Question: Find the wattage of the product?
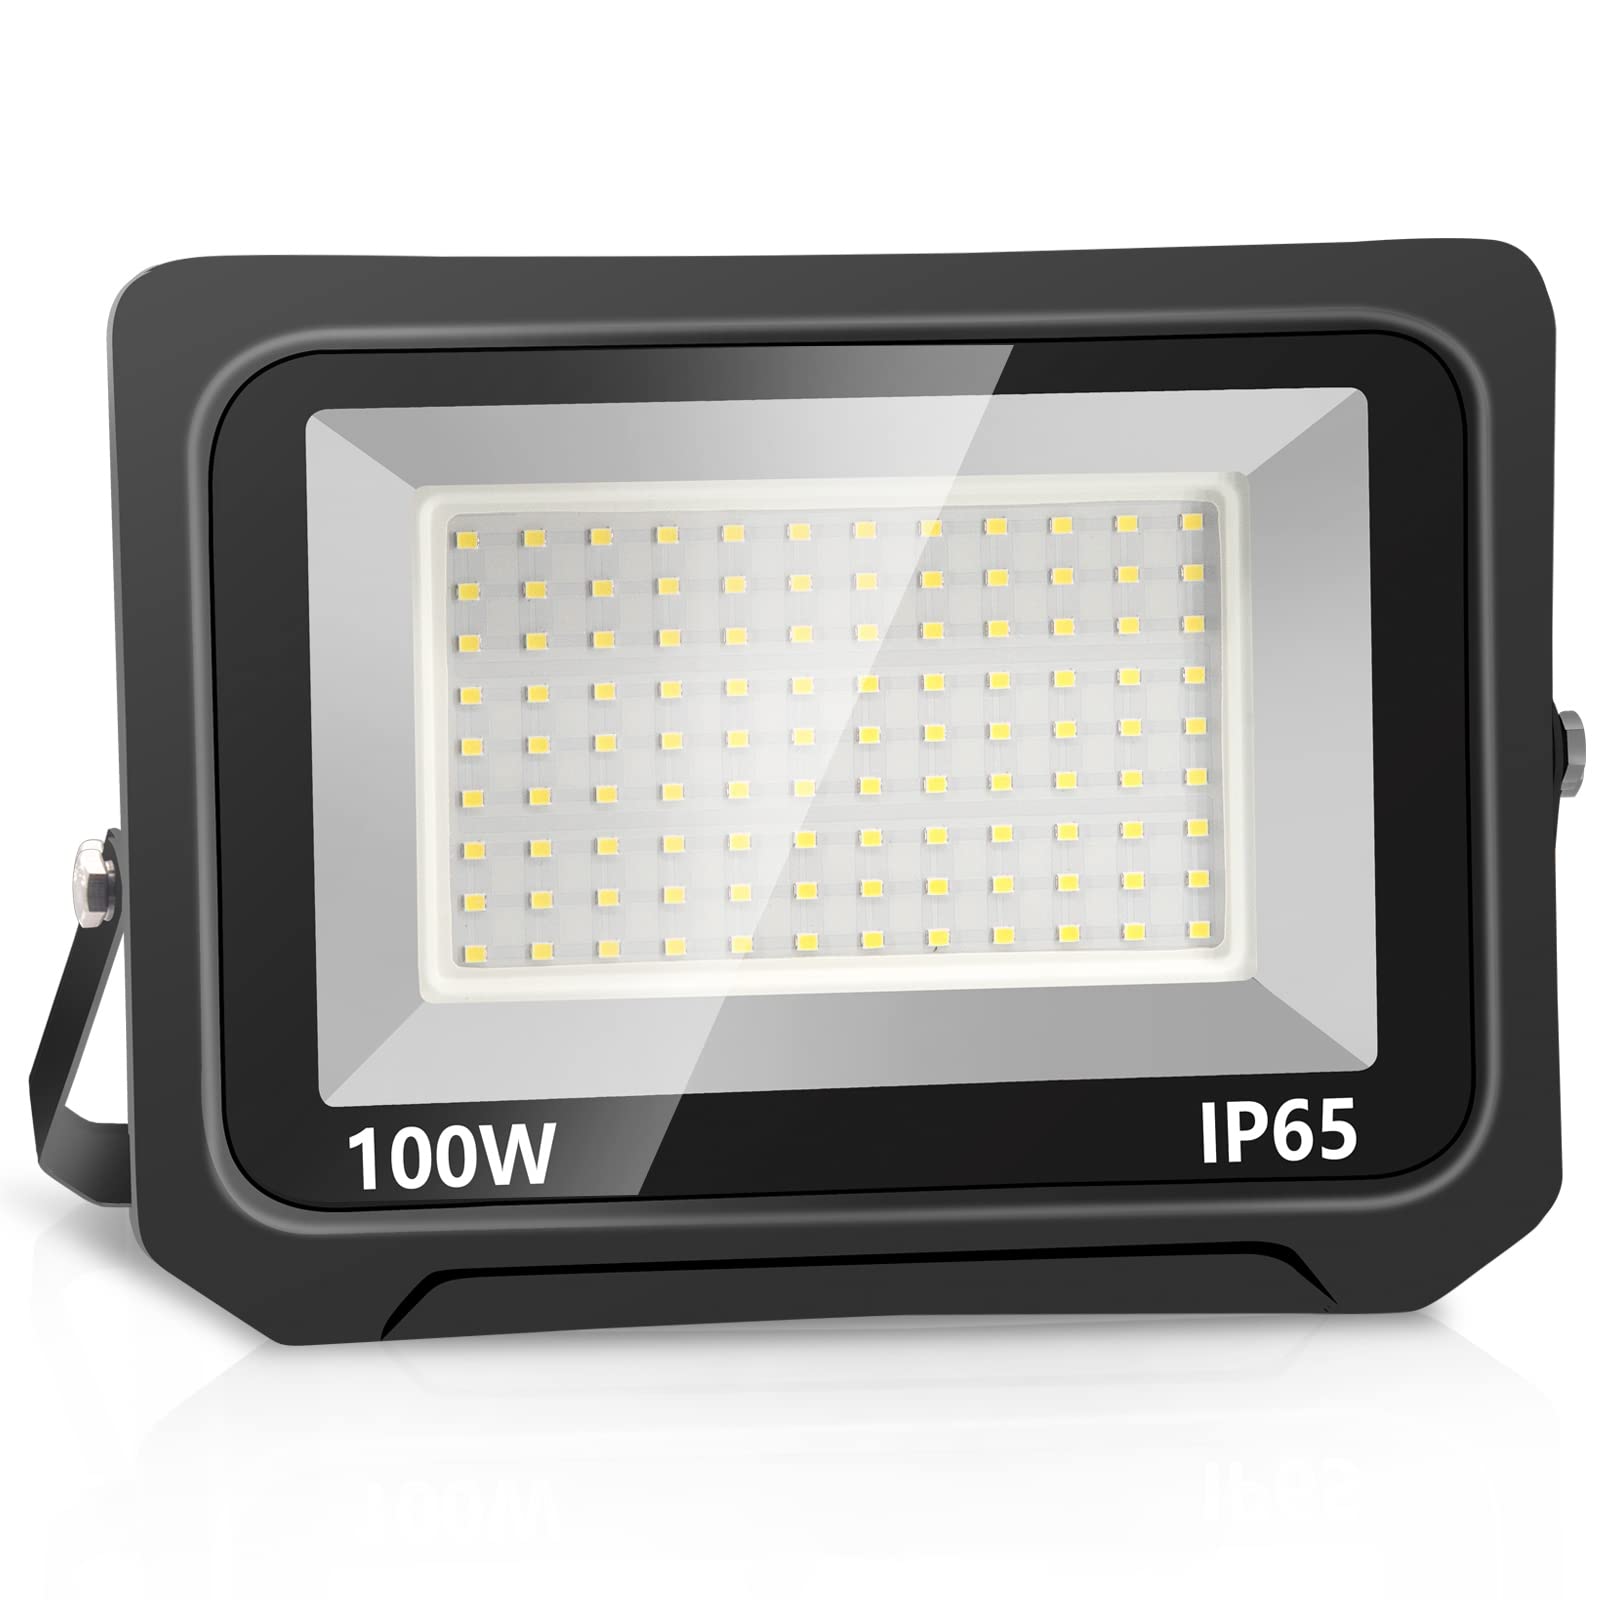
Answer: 100.0 watt